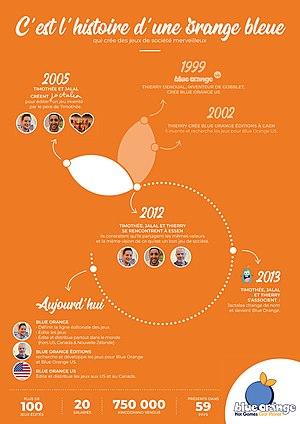
Il s'agit de l'infographie Publiée par Blue Orange pour illustrer son histoire
Blue Orange est une société française de jeux de société basée à Pont-à-Mousson, en France. Elle est souvent appelée Blue Orange international ou Blue Orange Europe et confondue avec Blue Orange Games.